Jules Massenet

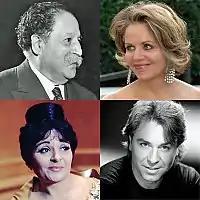
Among Massenet's interpreters, clockwise from top left: Pierre Monteux, Renée Fleming, Roberto Alagna and Victoria de los Ángeles

With "Grisélidis" and "Cendrillon" complete, though still awaiting performance, Massenet began work on "Sapho", based on a novel by Daudet about the love of an innocent young man from the country for a worldly-wise Parisienne. It was given at the Opéra-Comique in November 1897, with great success, though it has been neglected since the composer's death. His next work staged there was "Cendrillon", his version of the Cinderella story, which was well received in May 1899.